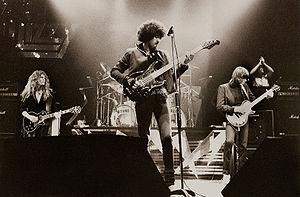
Thin Lizzy est un groupe de rock irlandais formé à Dublin en 1969. À l'origine un trio composé d'Eric Bell, Phil Lynott et Brian Downey, le groupe connaît un premier succès en 1973 avec Whiskey in the Jar, une adaptation d'un air traditionnel irlandais. Après le départ de Eric Bell, remplacé par les guitaristes Brian Robertson et Scott Gorham, Thin Lizzy atteint le sommet de sa popularité en faisant évoluer sa musique vers le hard rock. Sorti en 1976, l'album Jailbreak est une grande réussite, notamment grâce au morceau The Boys Are Back in Town et d'autres que les fans apprécient comme Jailbreak ou Emerald.